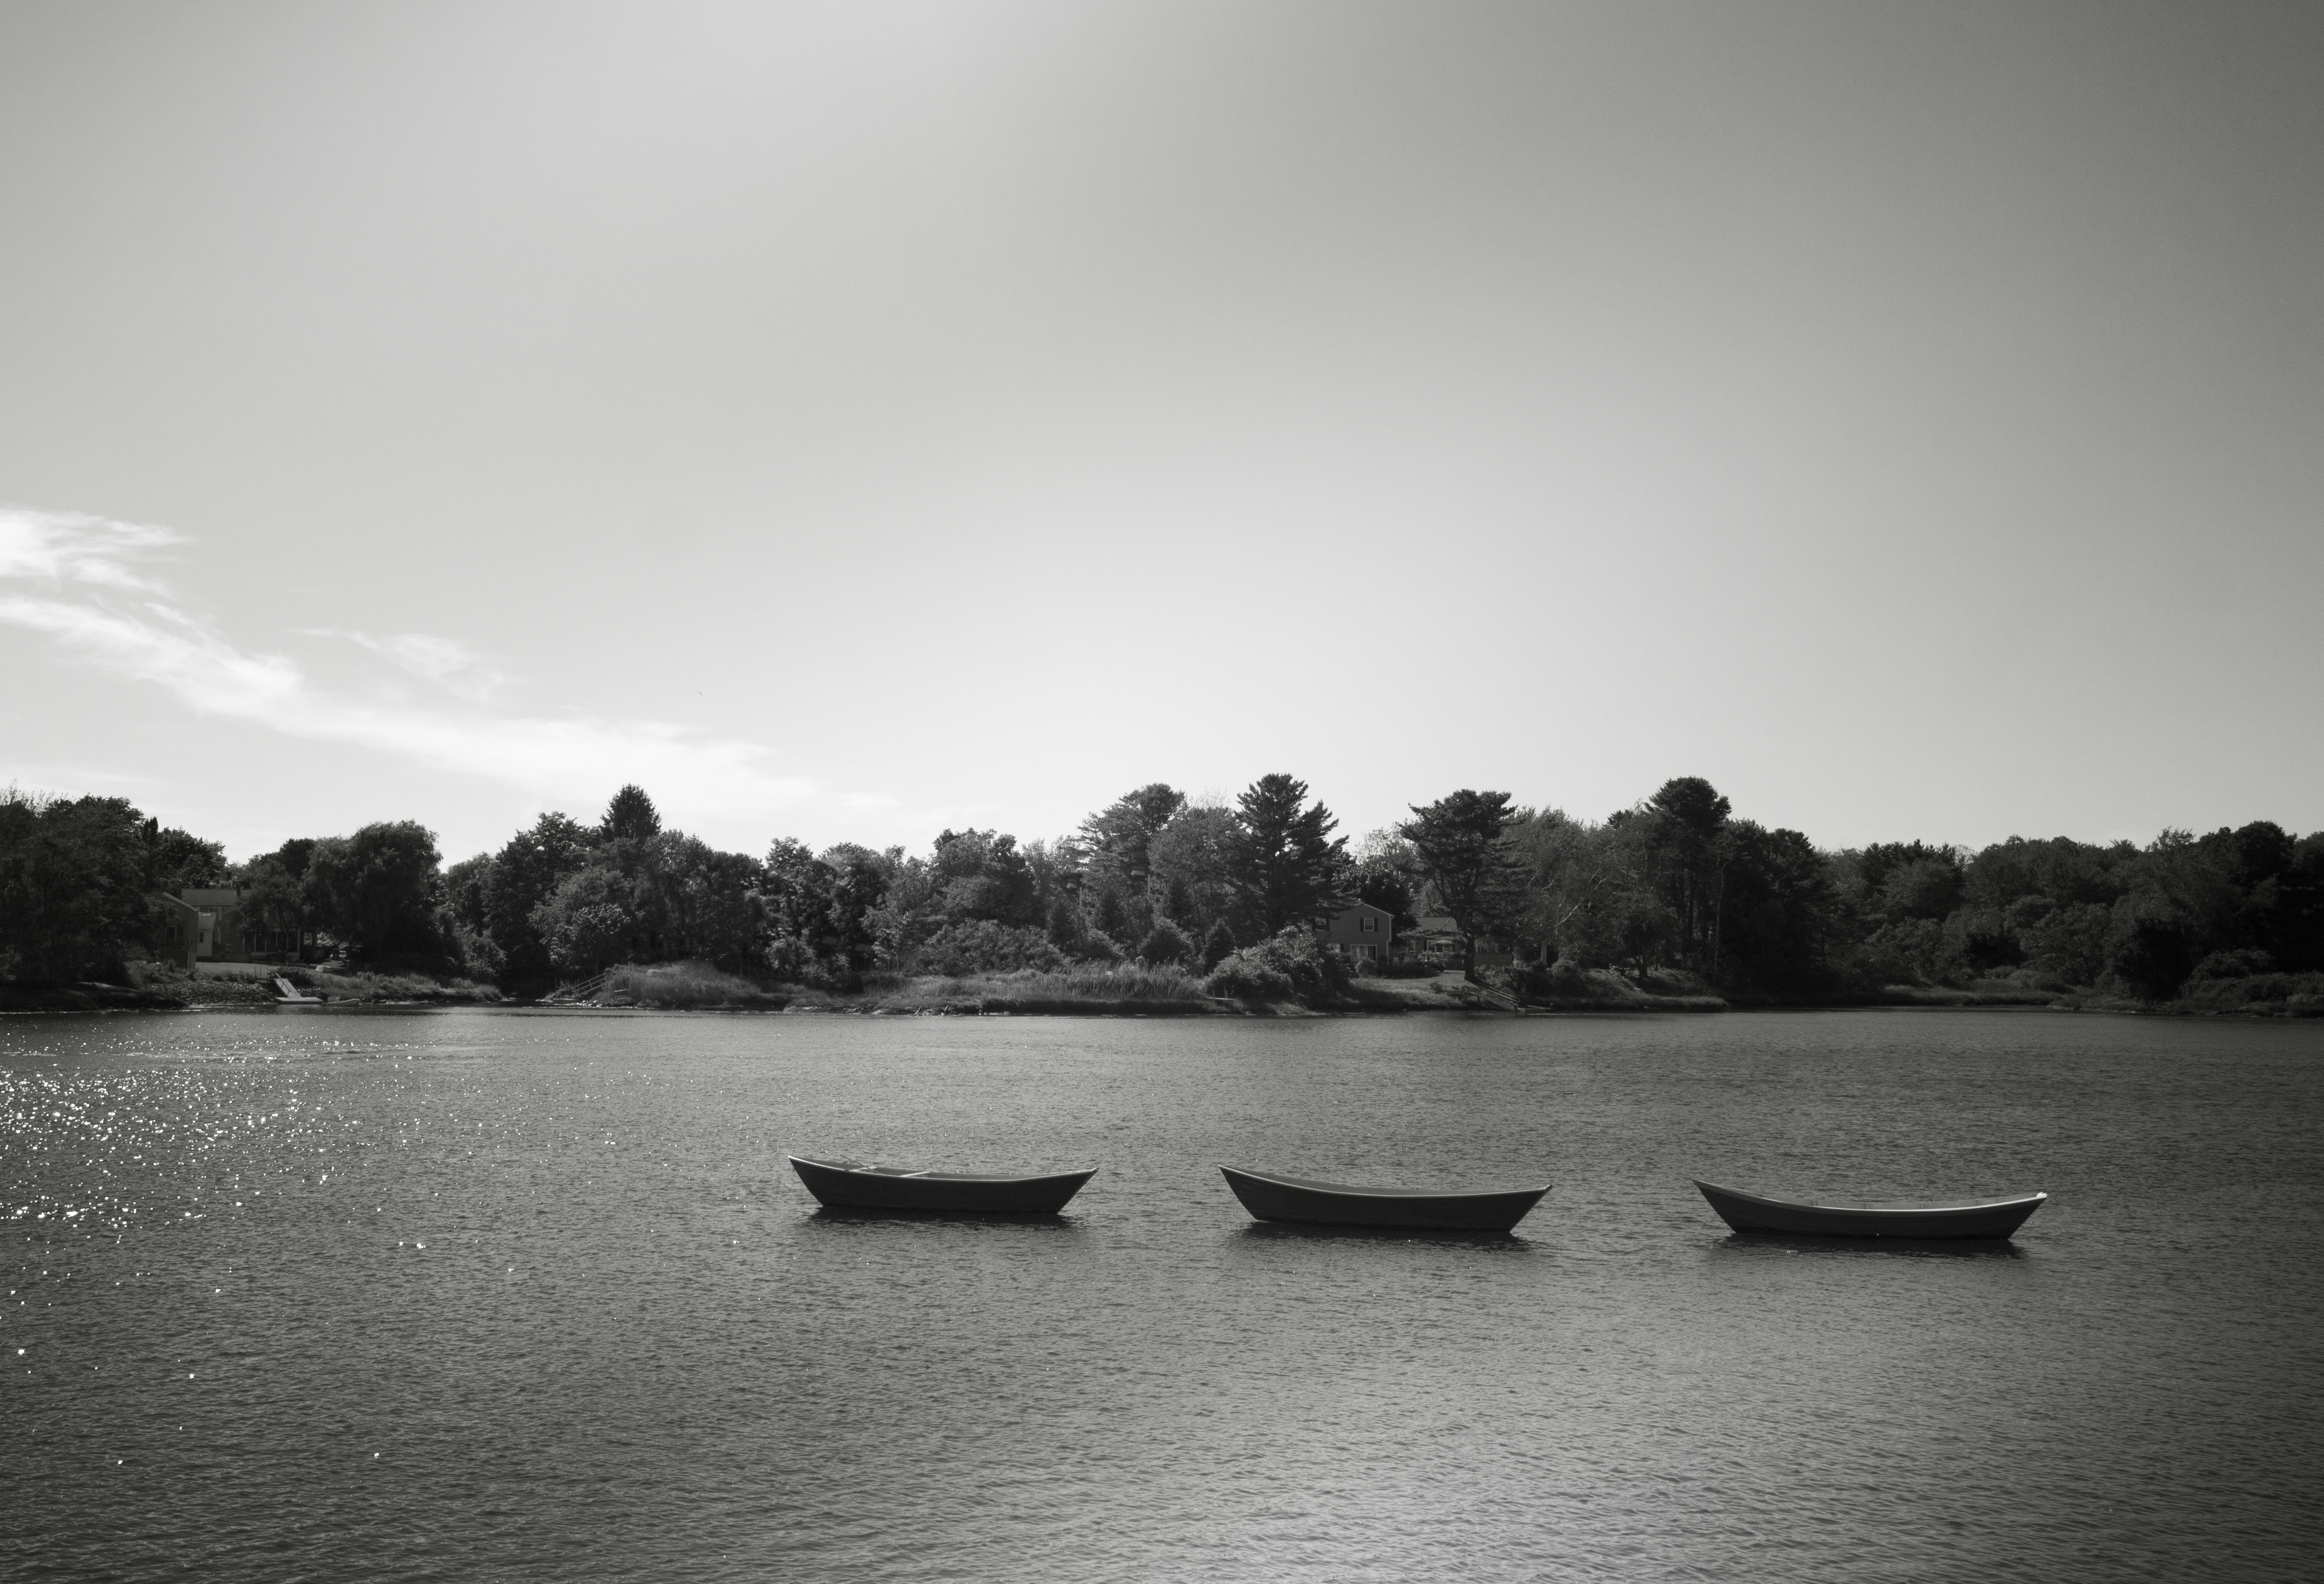
sea, water, nature, outdoor, horizon, cloud, black and white, sky, boat, morning, shore, wave, lake, dawn, river, dusk, transportation, transport, evening, reflection, vehicle, bay, reservoir, monochrome, body of water, trees, outdoors, nautical, boating, boats, marine, navigation, rowing boats, rowboats, monochrome photography, atmospheric phenomenon, skiffs